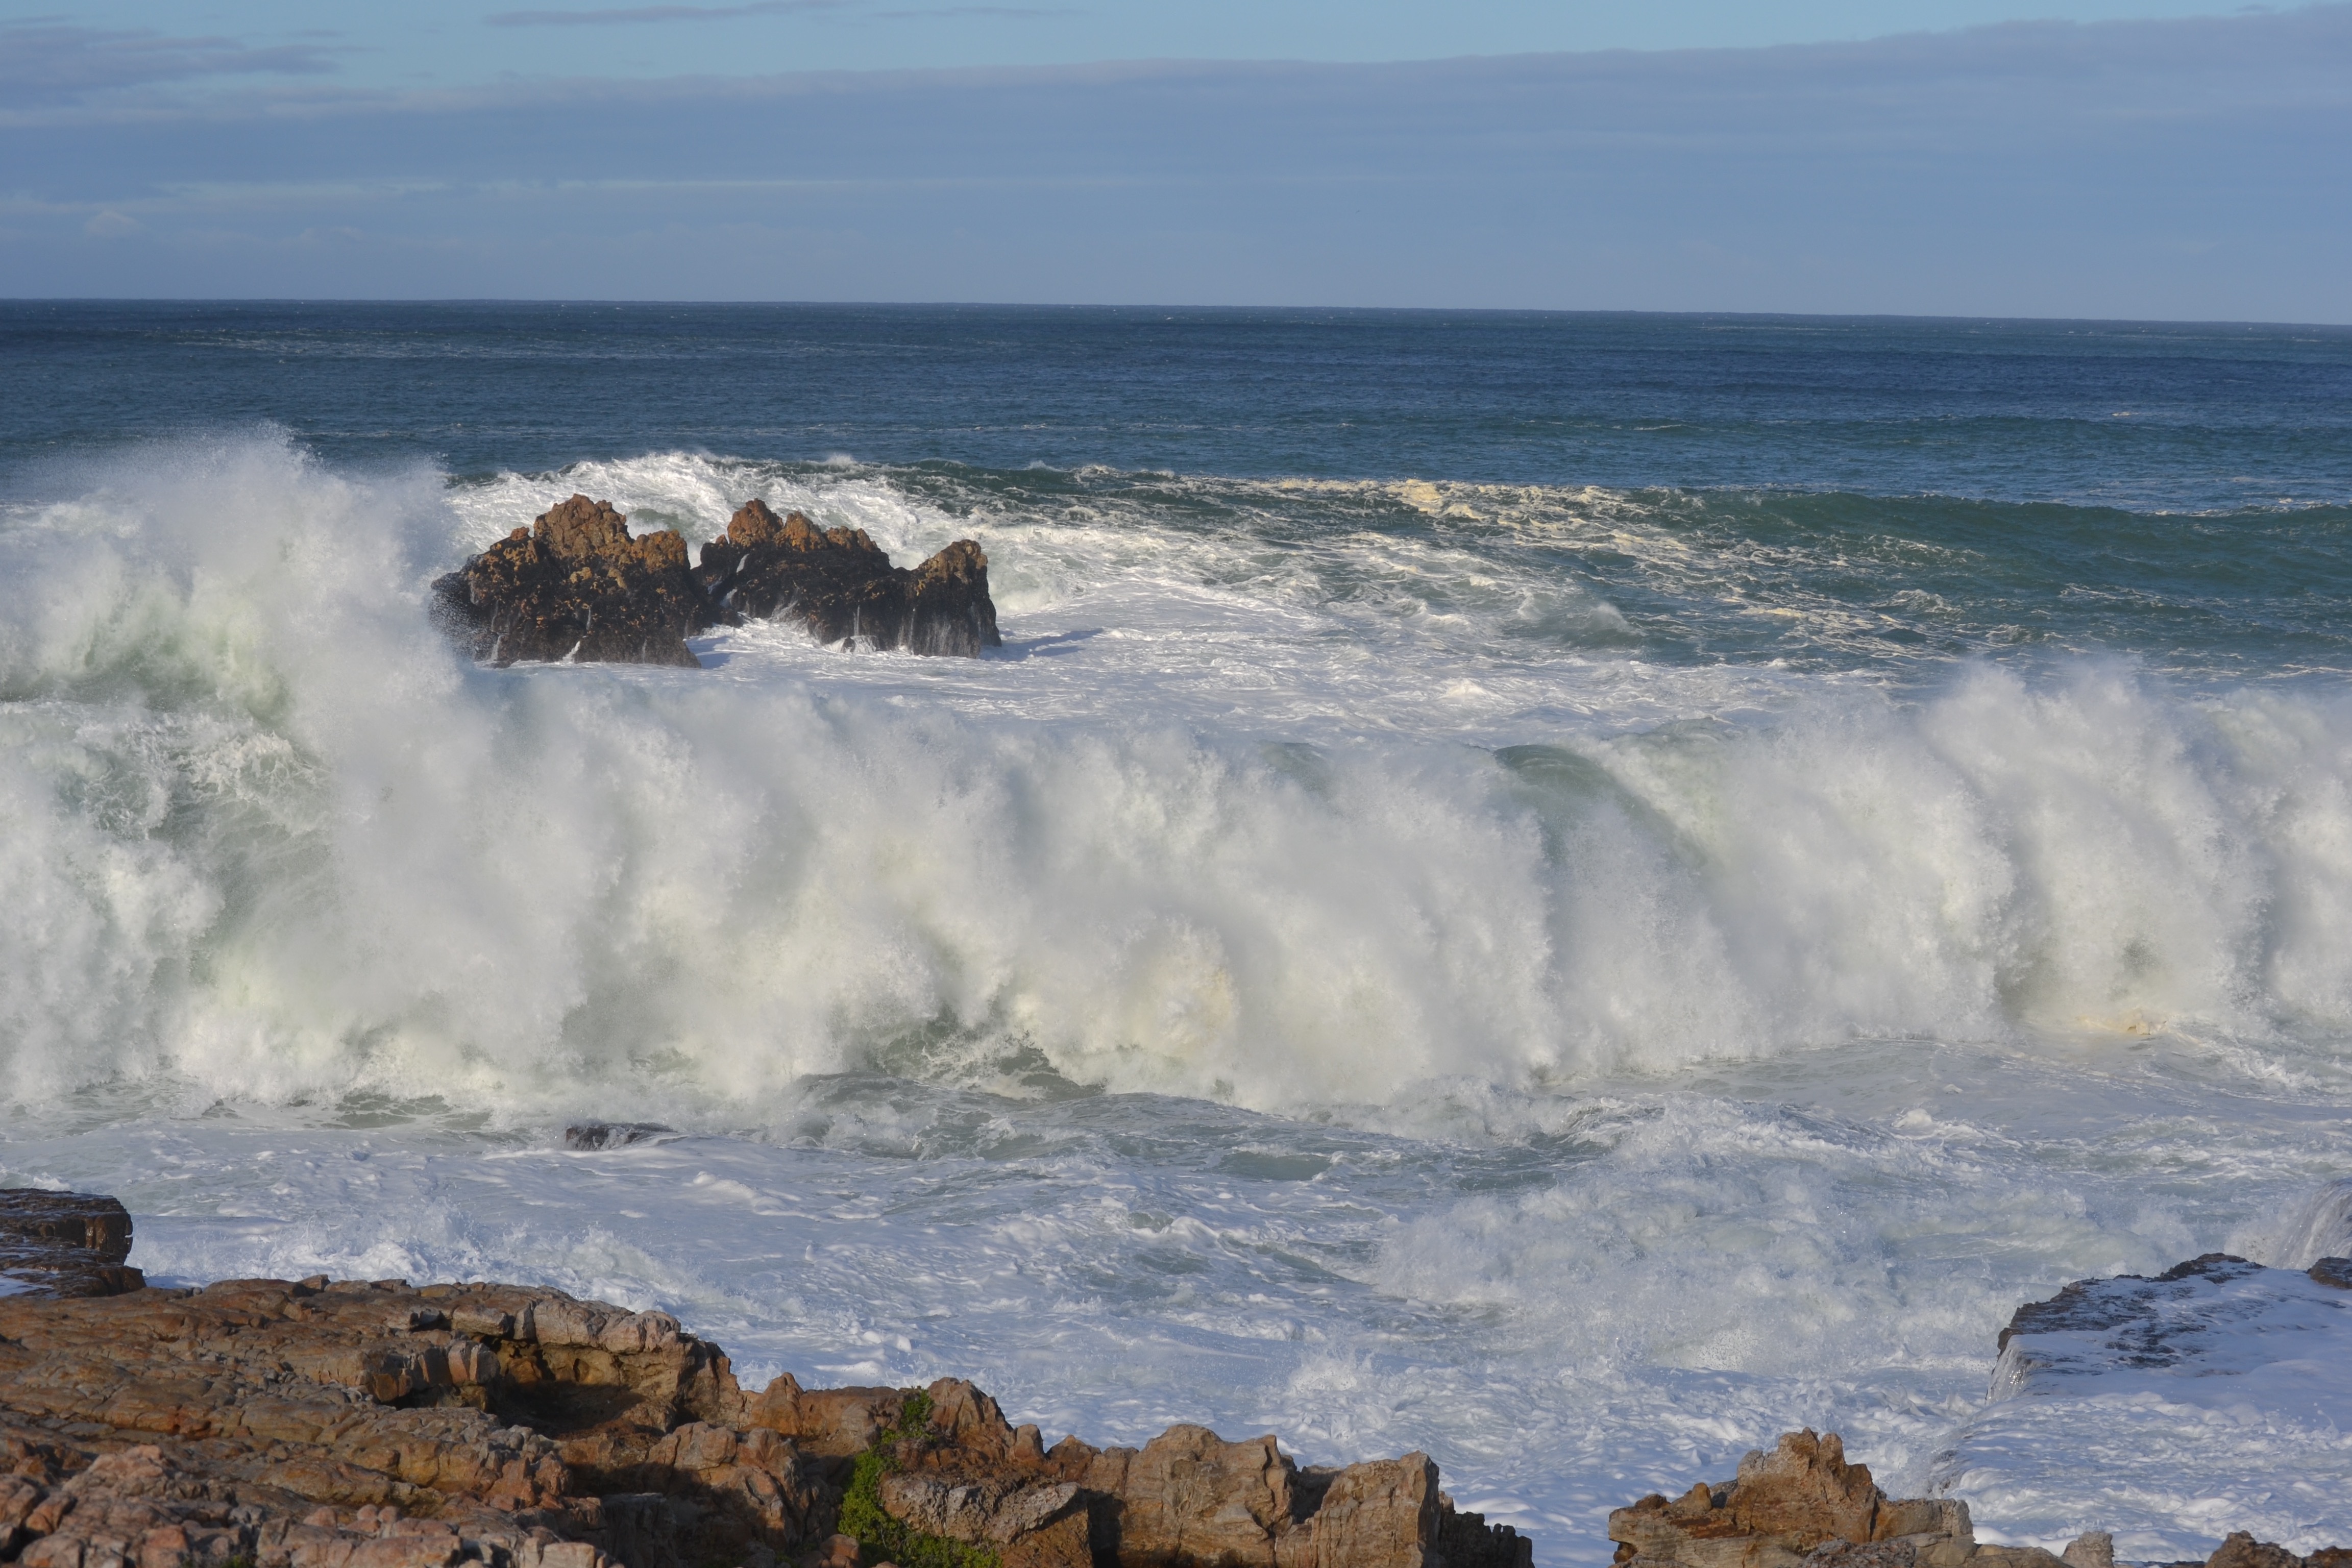
beach, sea, coast, nature, rock, ocean, shore, wave, cliff, tower, bay, terrain, body of water, rocks, waves, breakwater, cape, overload, wind wave